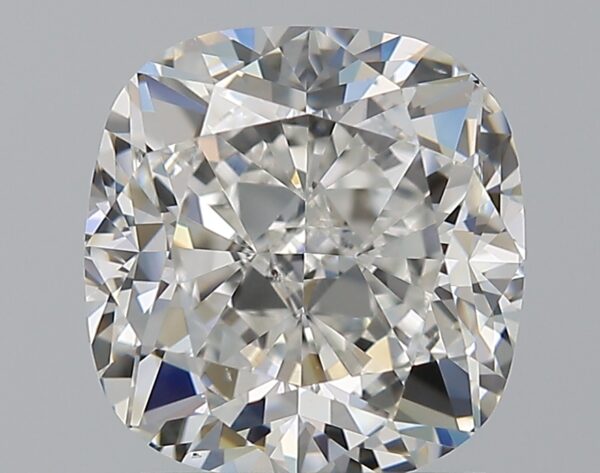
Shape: cushion
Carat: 1.9
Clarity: VS2
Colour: G
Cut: EX
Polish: EX
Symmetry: EX
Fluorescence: N
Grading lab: GIA
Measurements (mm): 7.02 x 6.78 x 4.74